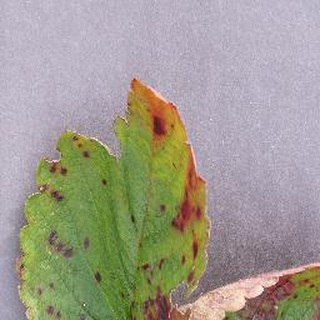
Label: strawberry_leaf_scorch